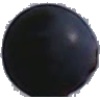
Label: Grape Blue 1